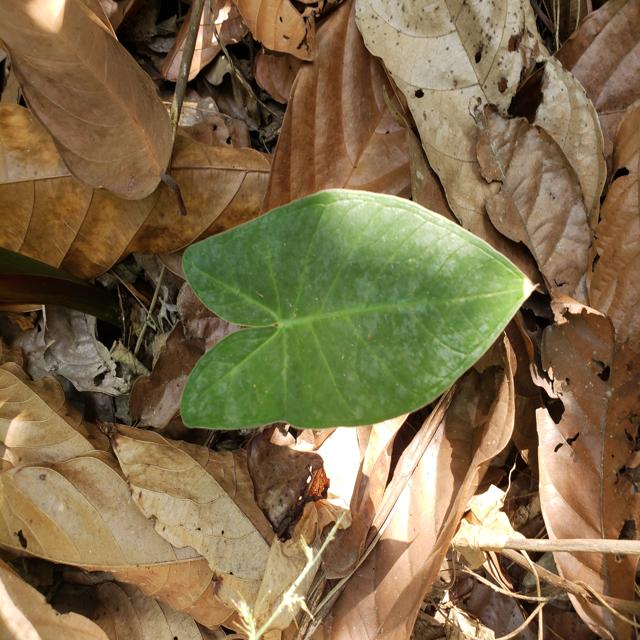
Label: Healthy